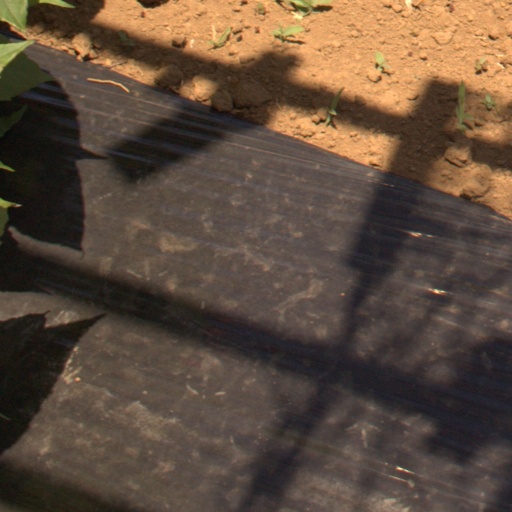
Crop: Jerusalem artichoke